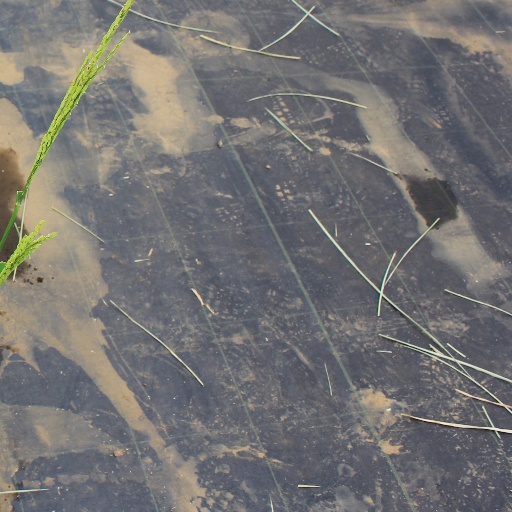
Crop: rice